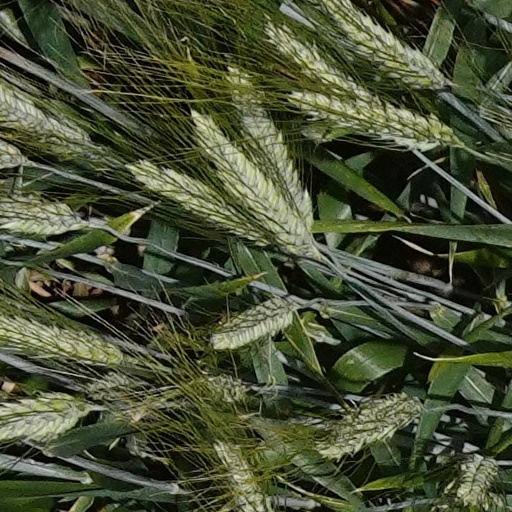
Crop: wheat